Knoxville Civic Coliseum

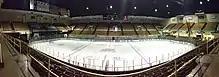

The arena is home to the Knoxville Ice Bears, of the SPHL and the University of Tennessee Ice Vols, of the ACHA. In the past, the arena hosted the Knoxville Speed, of the UHL, the Knoxville Cherokees, of the ECHL and the Knoxville Knights, of the EHL. It was also the home of the Tennessee ThunderCats/Riverhawks professional indoor football franchise.